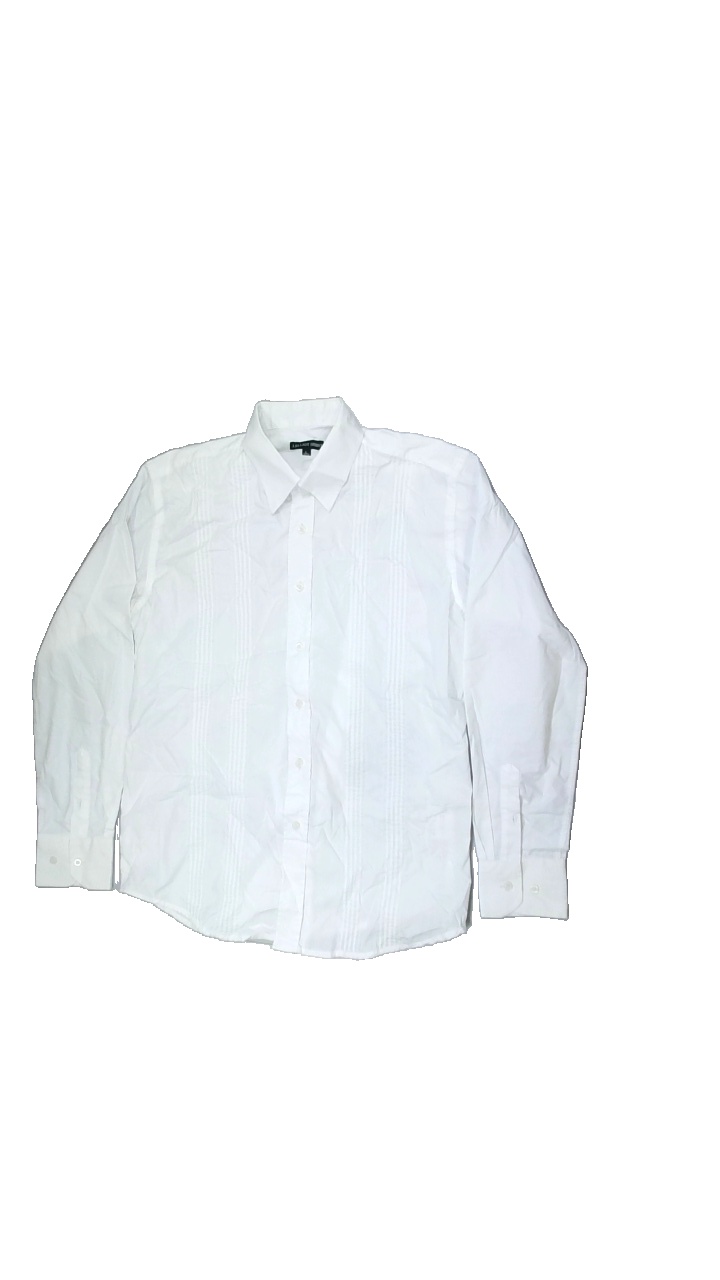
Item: Shirt (Men)
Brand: J.elliot Shirt
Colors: White
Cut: Regular
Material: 100%cotton
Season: Spring
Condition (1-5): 3
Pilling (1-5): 4
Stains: Minor
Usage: Export
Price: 50-100